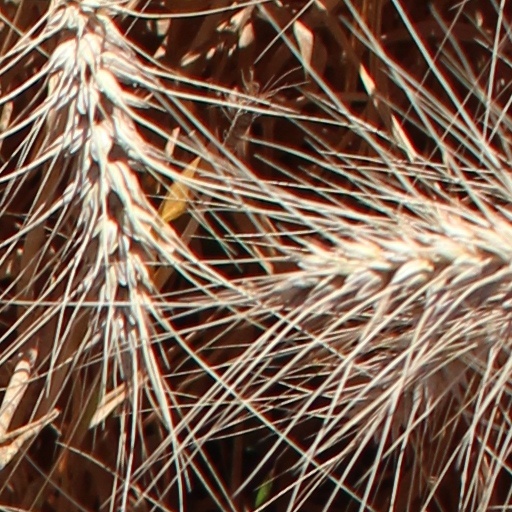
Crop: wheat